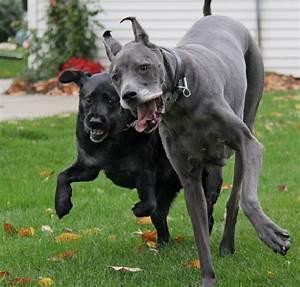
dog